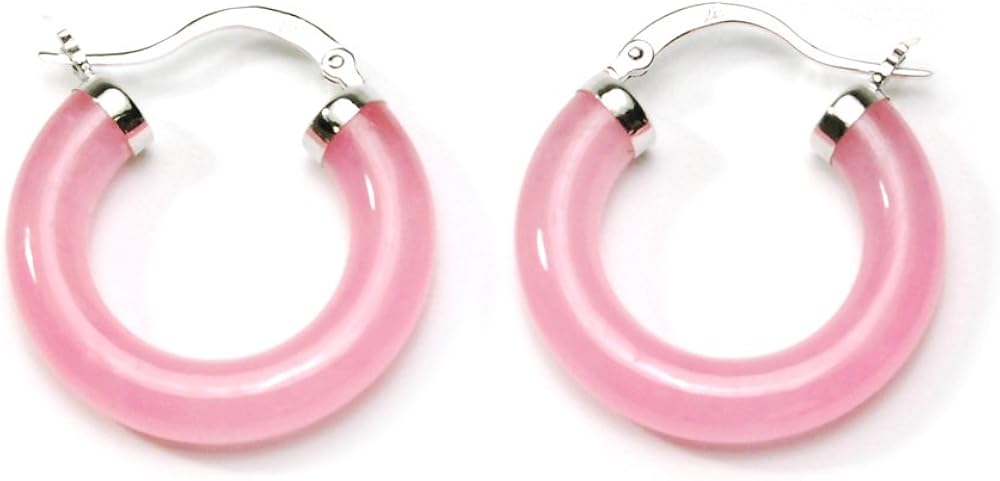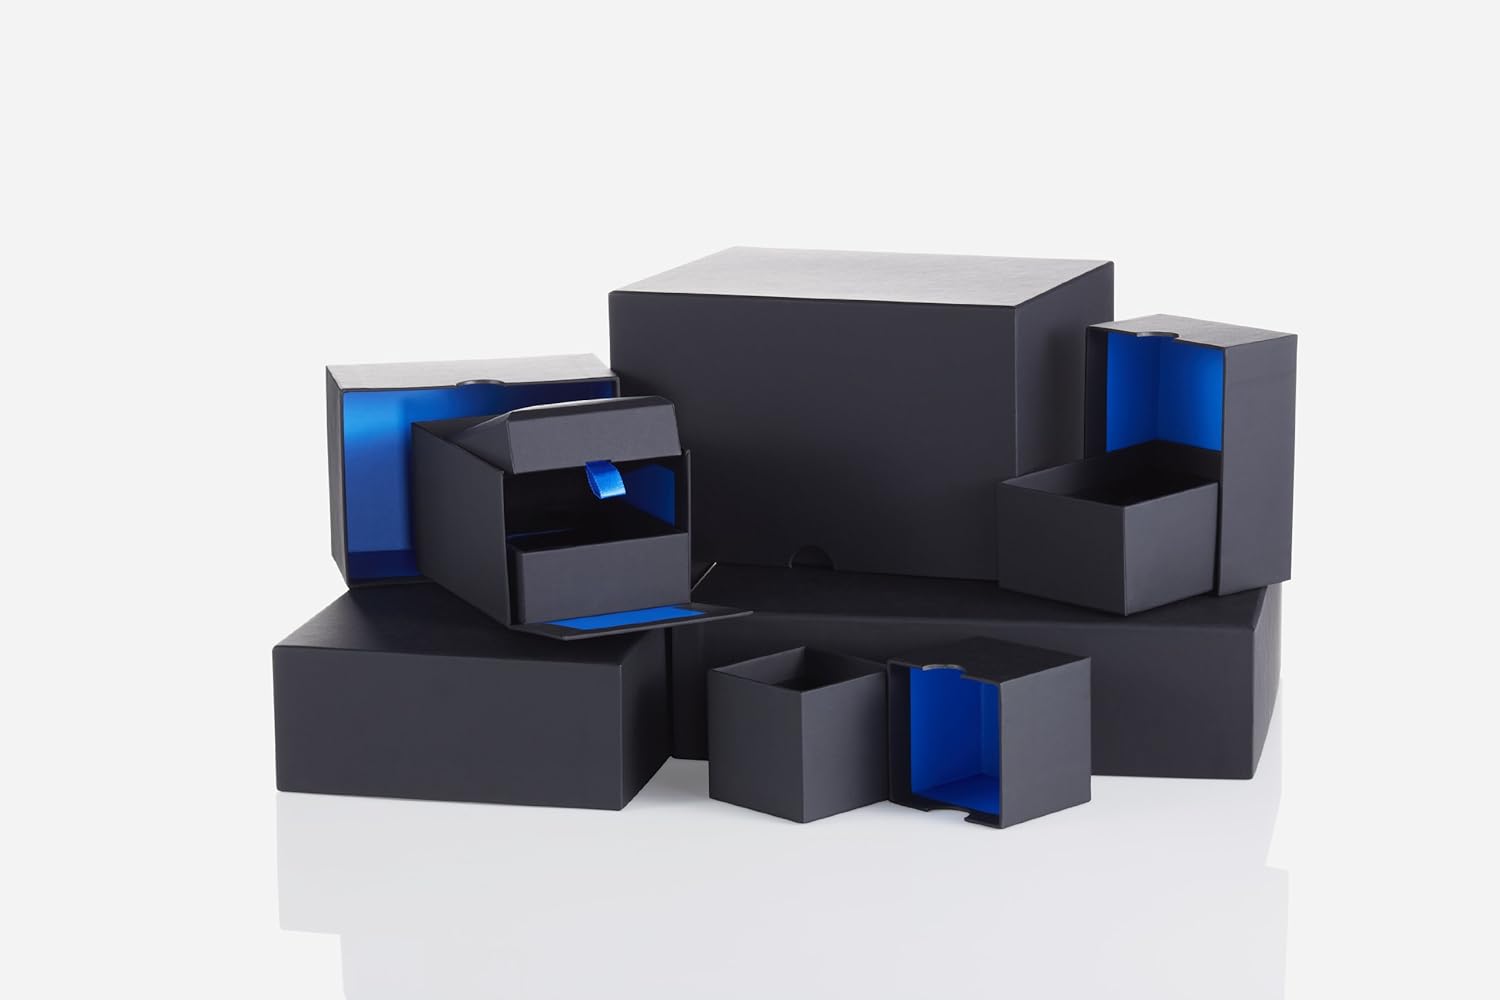
Amazon Collection Sterling Silver Pink Chinese Jade Hoop Earrings (1.0" Diameter)
Category: AMAZON FASHION
These beautiful small hoop earrings are carved in bubble-gum-pink jade and capped in brightly polished sterling silver, with silver hinged snap posts. Jade may be best known for its classic green shade, but it comes in other fabulous colors as well, such as the playful pink featured here. A revered stone in Chinese culture, jade represents purity, grace, and beauty and is reputed to promote health and good fortune. The Amazon Curated Collection Discover the Amazon Curated Collection of fine and fashion jewelry. The expansive selection of high-quality jewelry featured in the Amazon Curated Collection offers everyday values that range from precious gemstone and diamond pieces to the latest fashion designs. This hand-selected assortment features an array of diamond, gemstone, and precious metal designs that receive a quality inspection, including from Amazon’s staff graduate gemologist, to ensure they meet Amazon’s high standards. All diamonds featured in the Amazon Curated Collection are certified by our suppliers to be conflict free, and IGI, GIA, or AGS certifications are provided on white diamonds of .75 carats or larger on all stud earrings, rings, and pendant necklaces. Pieces from the Amazon Curated Collection come packaged in a custom box, making them wonderful gifts. In addition, we offer free one-day shipping within the continental U.S. on items over $500. International shipping options for friends and family overseas are available for an additional fee. The Amazon Curated Collection offers a specialized customer service team that is available seven days a week to answer any product questions before, during or after the purchase. If you’re not satisfied for any reason, you will receive a full refund and free return shipping within the U.S. if you return your purchase within 30 days. Find a special gift for a loved one or a beautiful piece that complements your personal style with jewelry from the Amazon Curated Collection.
Features: Gemstones may have been treated to improve their appearance or durability and may require special care. | The natural properties and composition of mined gemstones define the unique beauty of each piece. The image may show slight differences to the actual stone in color and texture | Jade is commonly treated and impregnated with polymers to enhance its color and improve its stability. | Imported